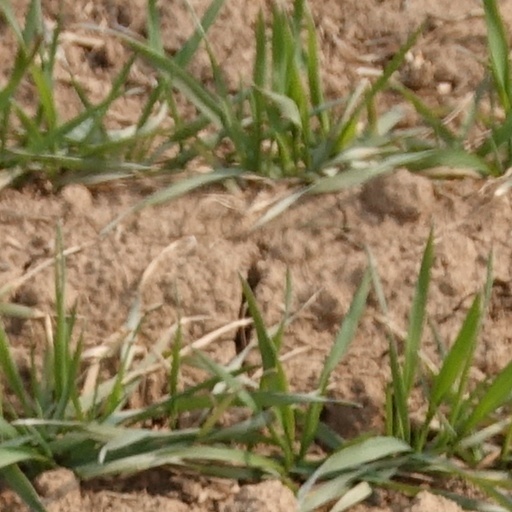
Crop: wheat